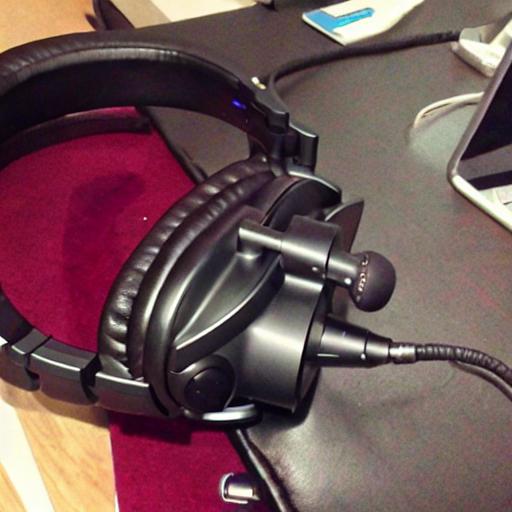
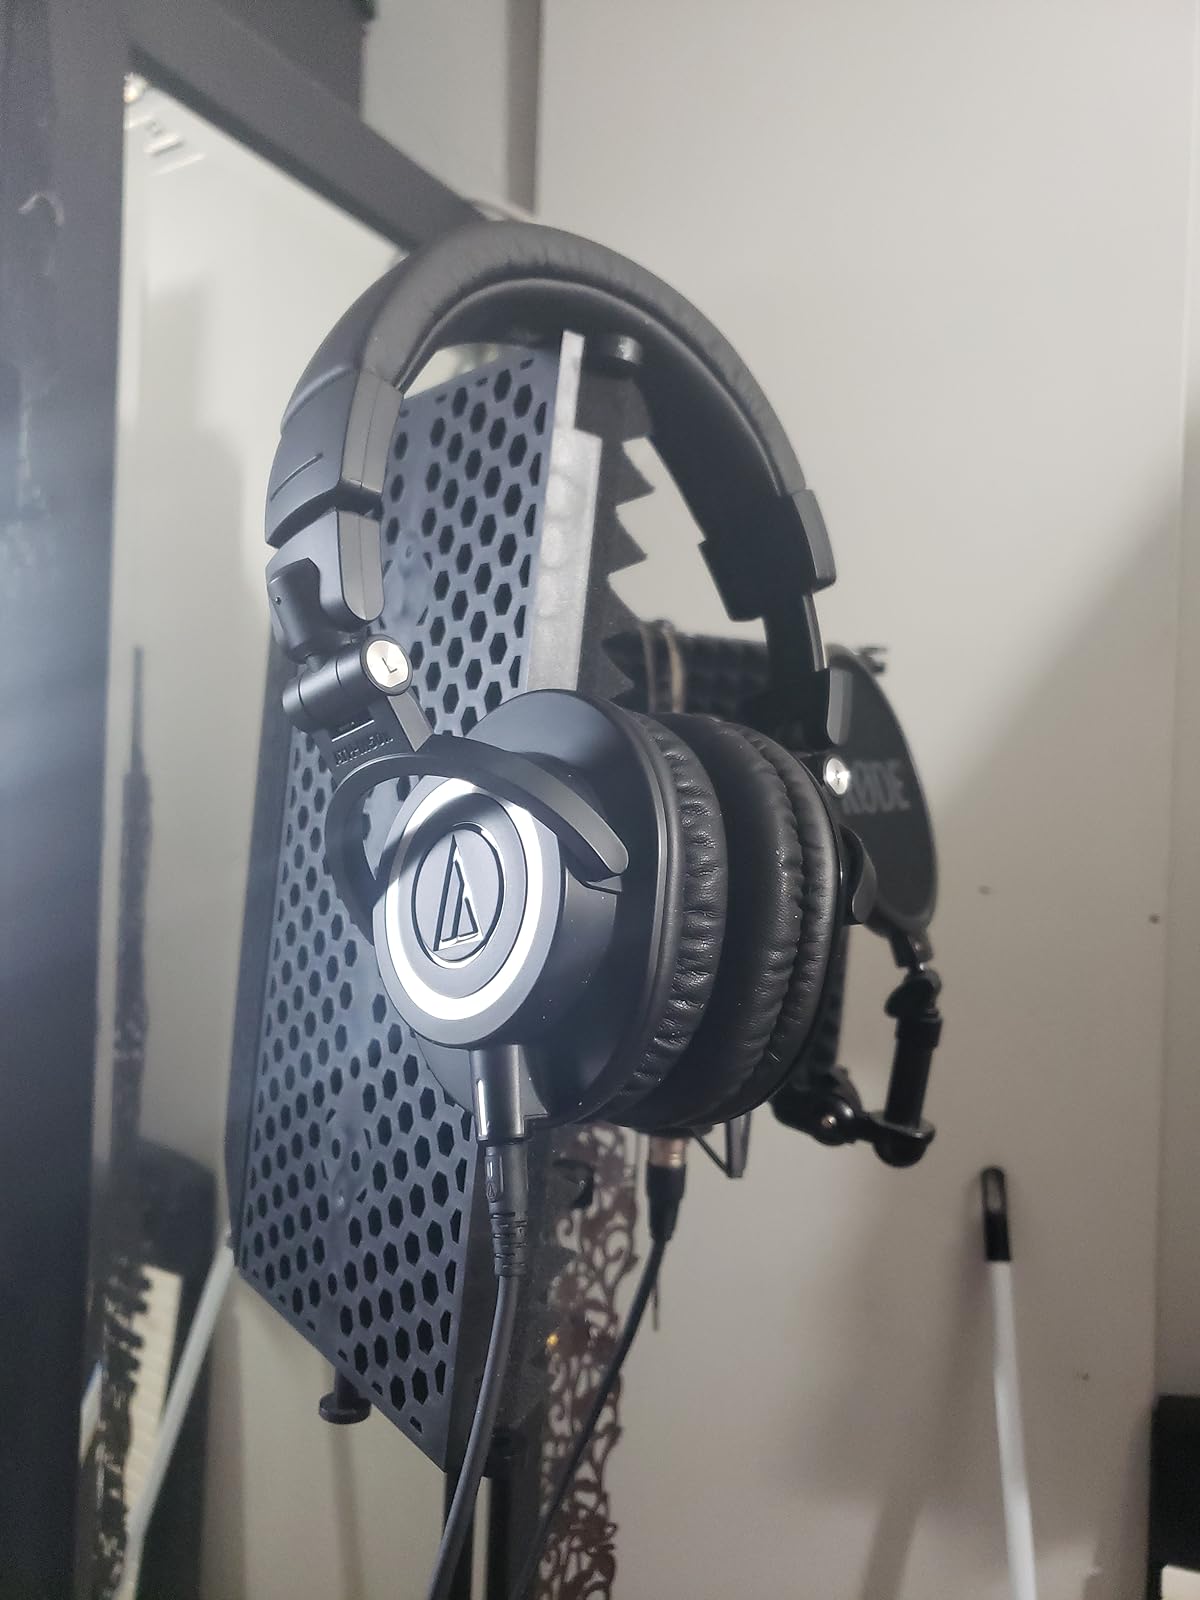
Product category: headphones
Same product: no